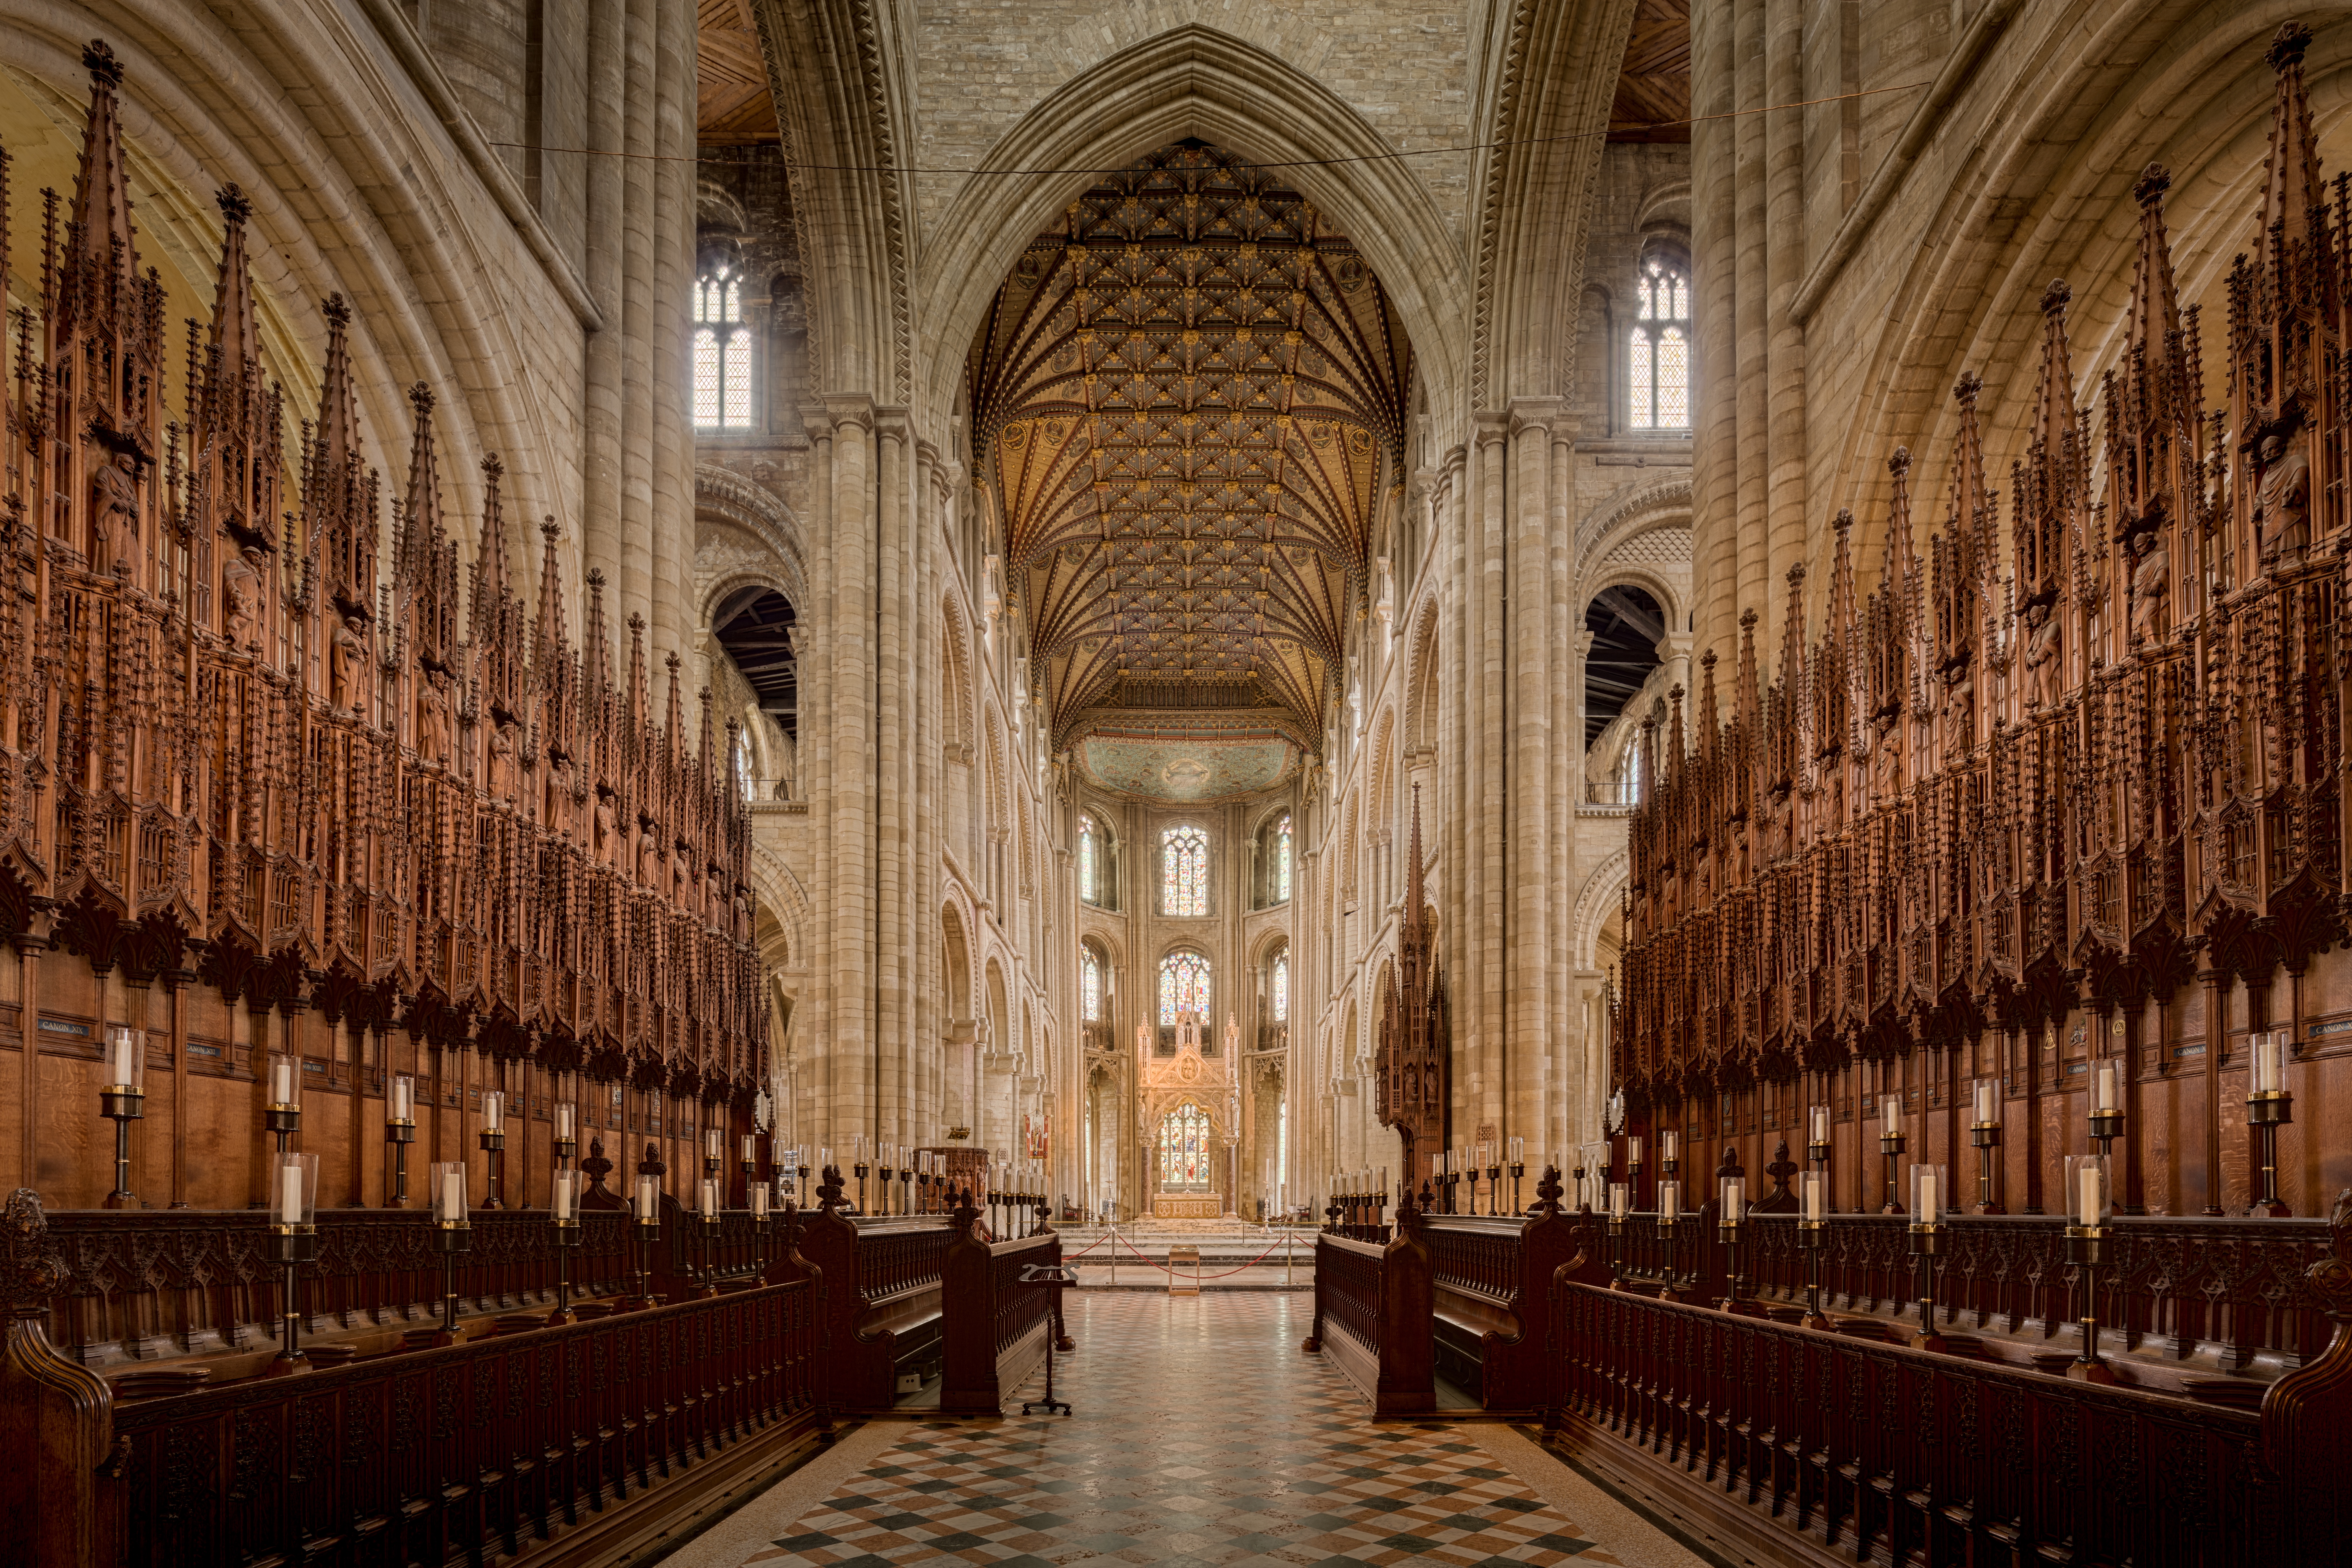
architecture, window, building, arch, column, landmark, church, cathedral, chapel, place of worship, religiou, aisle, medieval architecture, cool image, monastery, symmetry, arcade, abbey, vault, basilica, cool photo, crypt, gothic architecture, classical architecture, historic site, stock photography, byzantine architecture, religious institute